The Little Yank

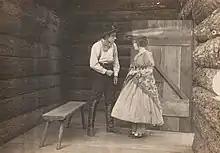

The Little Yank is a 1917 American silent historical drama film directed by George Siegmann and starring Dorothy Gish, Frank Bennett and Bob Burns. The film is set in Kentucky during the American Civil War.